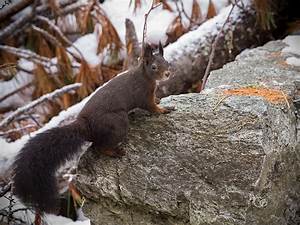
Label: squirrel